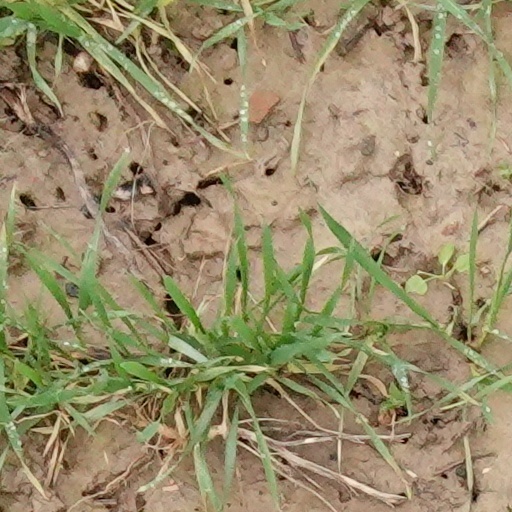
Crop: wheat